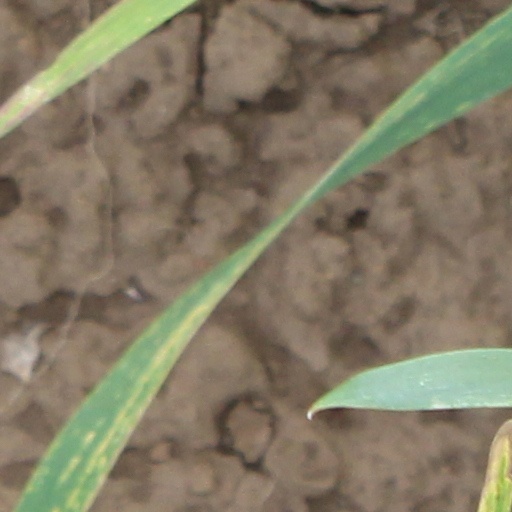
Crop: wheat